Abdelkader Hachlaf

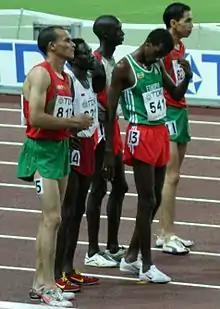
Abdelkader Hachlaf (first from left) at the 2007 World Championships

Abdelkader Hachlaf (born 3 August 1978) is a Moroccan runner who specializes in the 3000 metres steeplechase. He was suspended between April 2004 and April 2006 after testing positive for the banned substance nandrolone in an IAAF out-of-competition test.